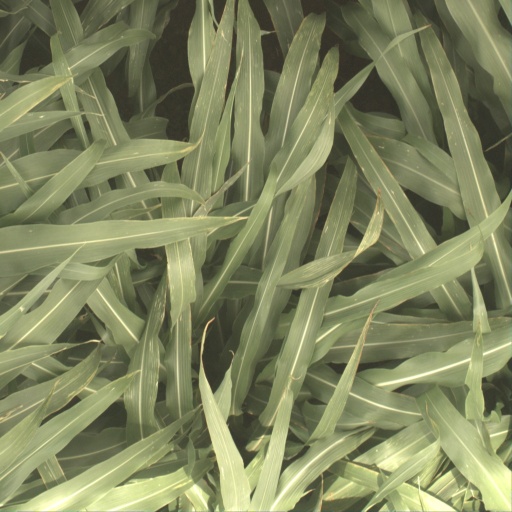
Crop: sorghum